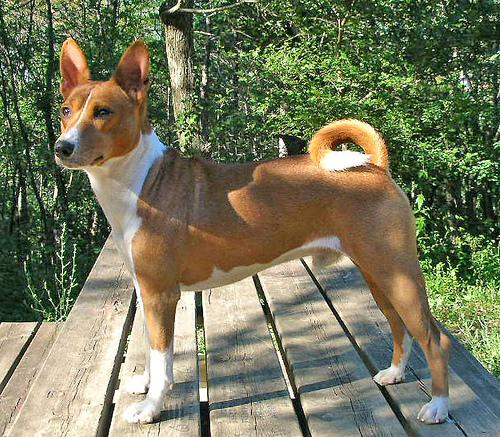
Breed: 243-n000103-basenji